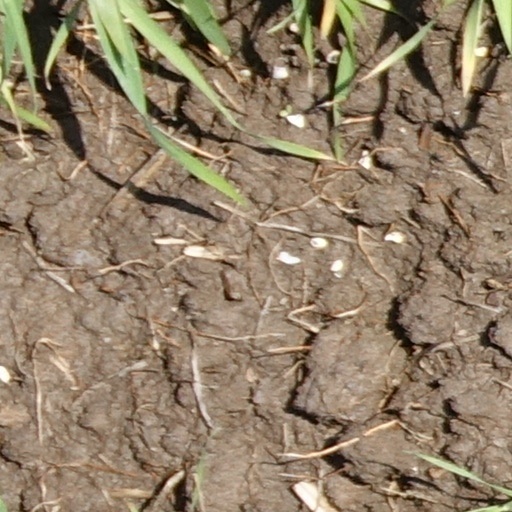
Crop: wheat